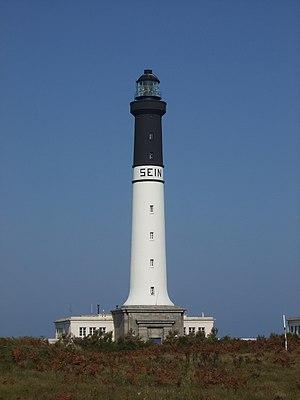
Grand phare de l'île de Sein
Un phare est un système de signalisation employé, soit dans le domaine maritime, soit dans le domaine aéronautique.
Cette liste recense les phares et quelques-uns des feux balisant les côtes de France.
Le gaz Pintsch était un gaz manufacturé vendu comprimé, obtenu par distillation de goudron ou de résidus de pétrole, utilisé à des fins d'éclairage aux XIXᵉ et XXᵉ siècles.
À l'origine, le gaz d'éclairage désigne le gaz de houille, nommé ainsi par son inventeur William Murdoch parce que destiné à l'éclairage. L'idée de s'éclairer au moyen d'un gaz est traditionnellement attribuée à Philippe Lebon en France, et à Jan Pieter Minckelers en Hollande. Par extension le terme gaz d'éclairage renvoie à la technique permettant d'éclairer à partir d'un gaz tel que le gaz de houille, le gaz naturel, le dihydrogène, le méthane, le propane, le butane et l'acétylène.